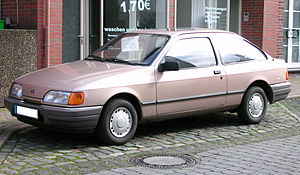
Ford Sierra / Sierra '87 (1987−1990)
Ford Sierra var en stor mellemklassebil fra bilfabrikanten Ford. Modellen var i Tyskland efterfølger for Ford Taunus, og i England for Ford Cortina.